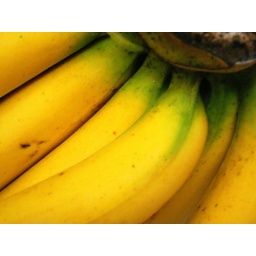
I go bananas over everthing yellow these days. :D